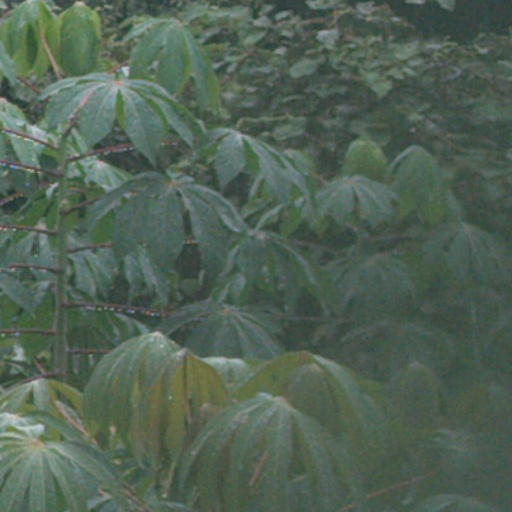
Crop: cassava